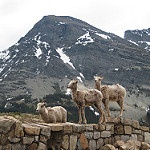
Label: mountain